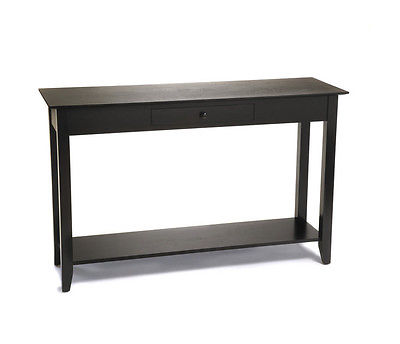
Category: table